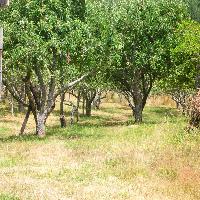
Weather: sun or clear